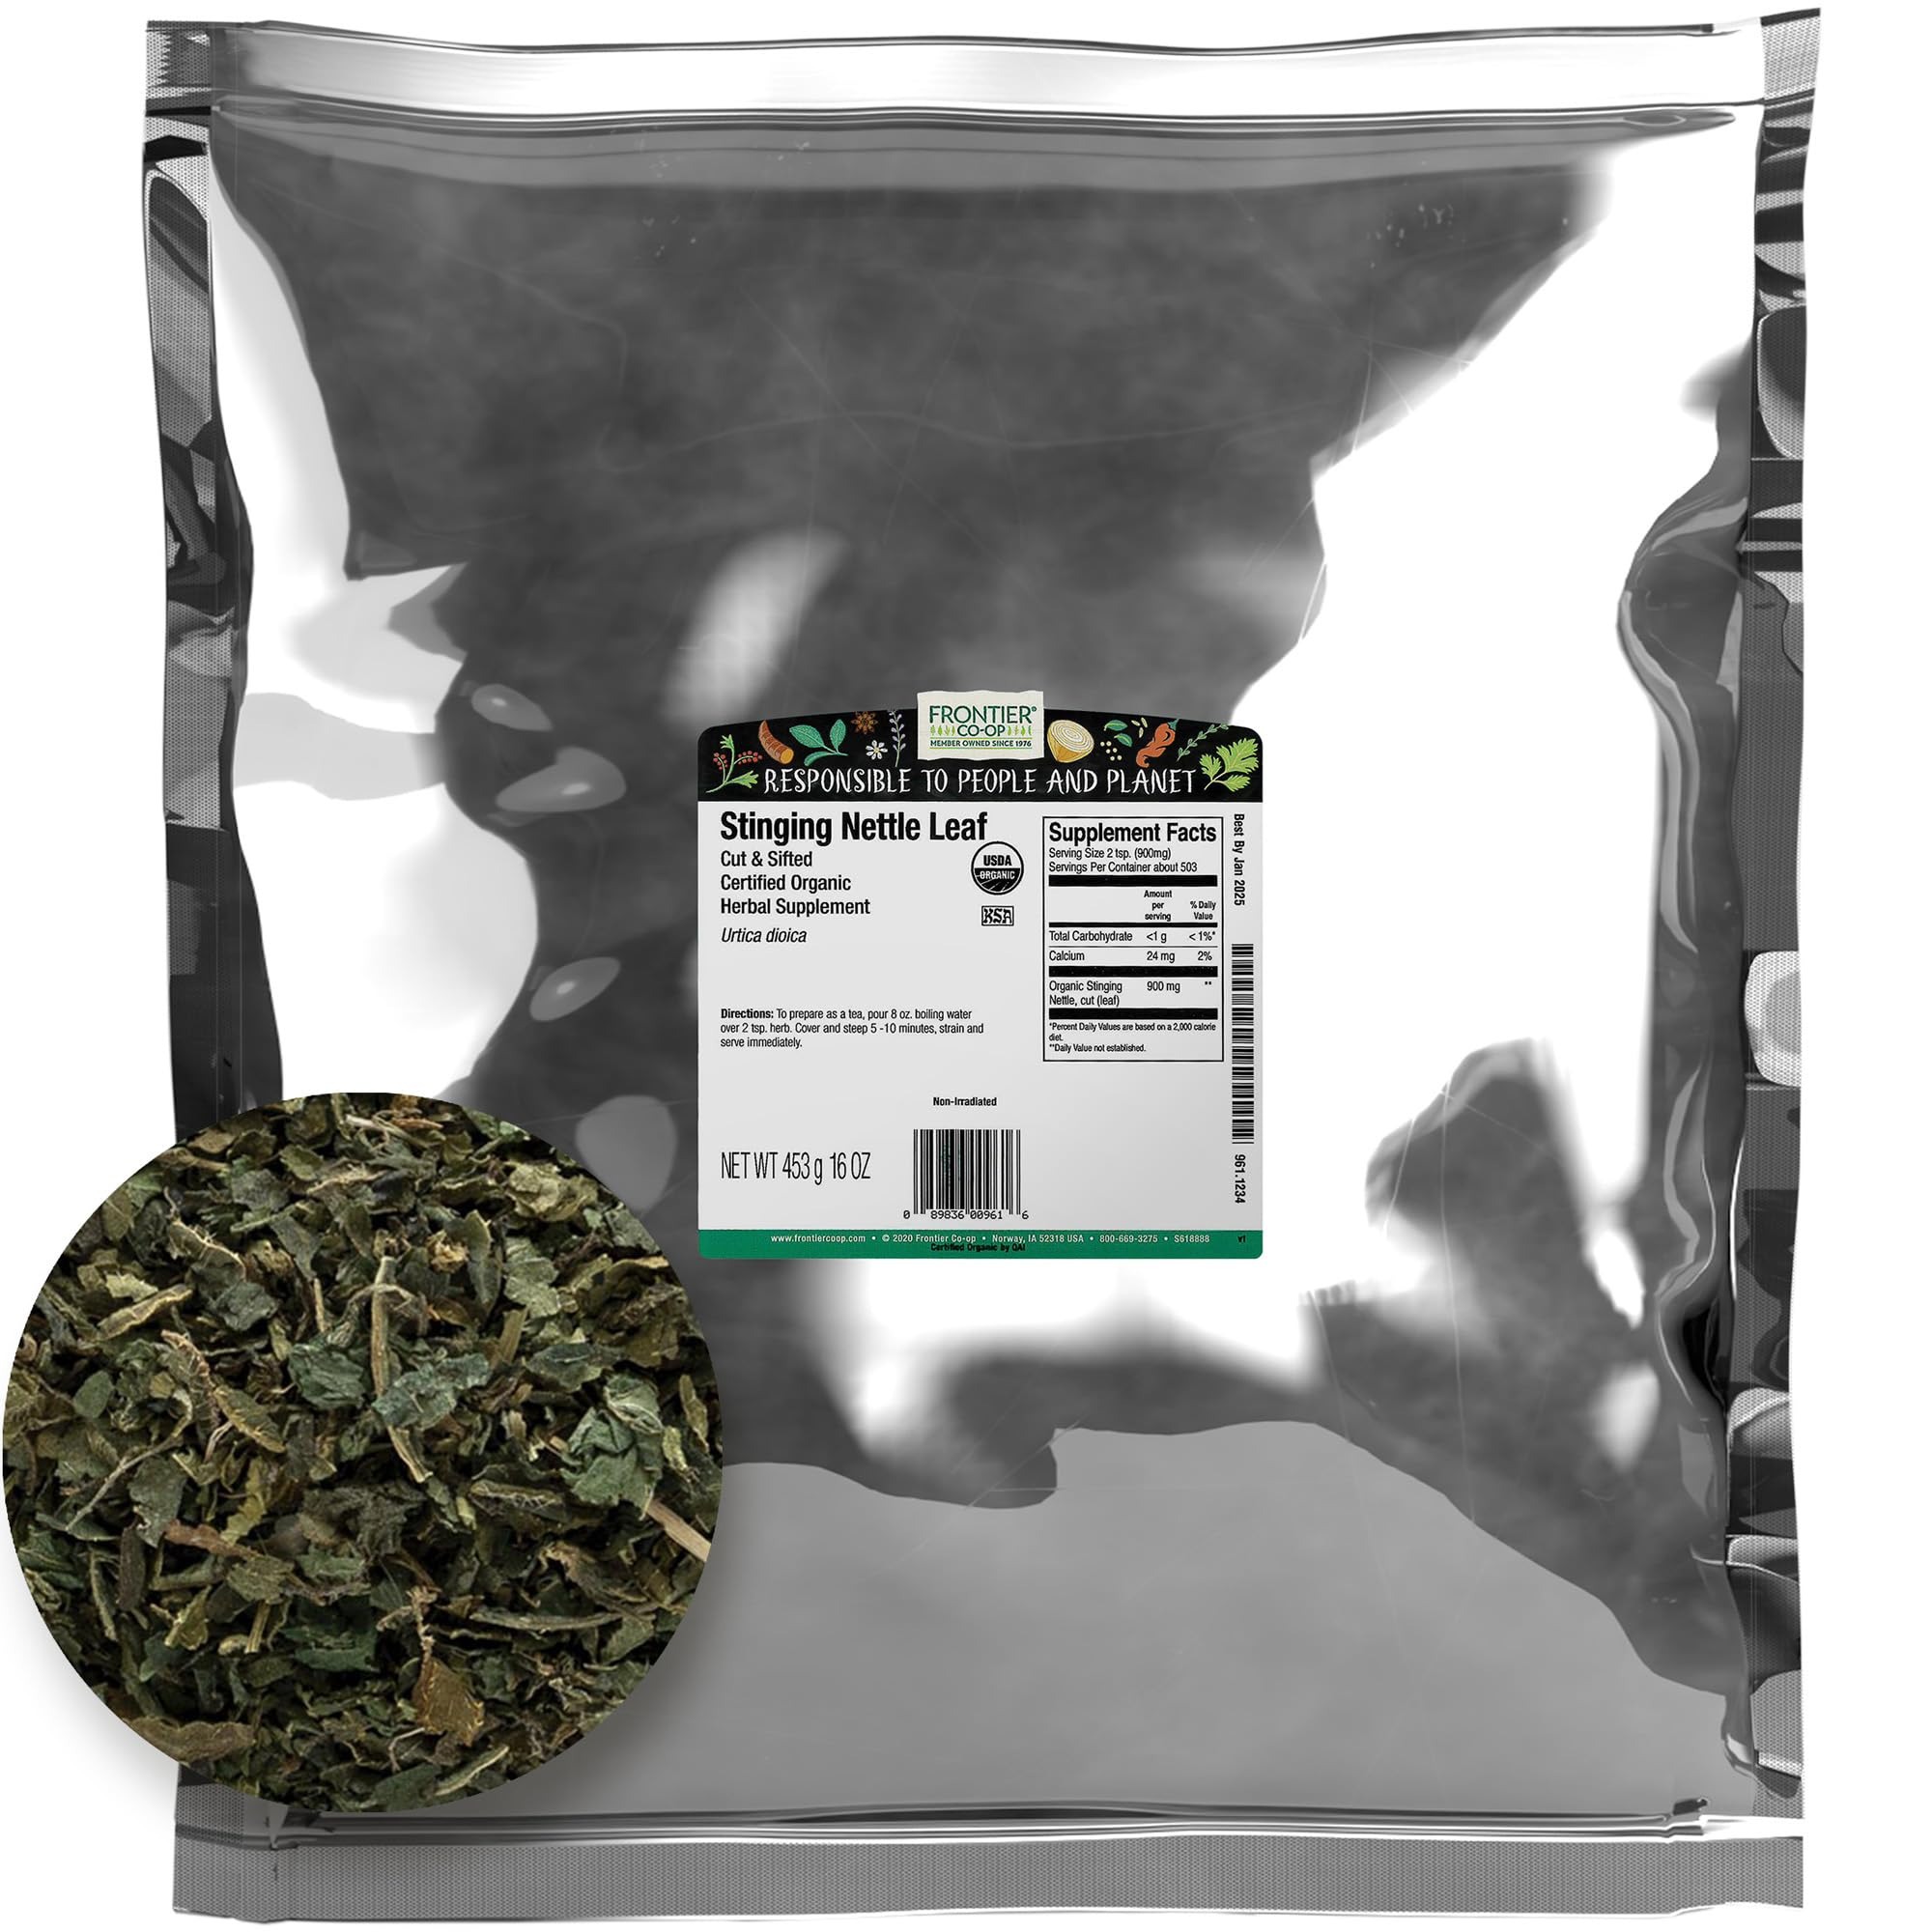
Item Name: Frontier Co-op Organic Cut and Sifted Stinging Nettle Leaf 1lb | Pack of 2
Bullet Point 1: Top Quality Stinging Nettle Leaf: Frontier Co-op Organic Stinging Nettle Leaf (botanical name: Urtica dioica) is a high-quality, organic herb that is known for its pleasant herbaceous taste and slightly bitter aroma. It is a common ingredient in teas, soups, stews and more.
Bullet Point 2: A Versatile Ingredient: Stinging nettle has a variety of applications. It can make tasty herbal teas, soups, smoothies, and stir-frys. It is also a typical ingredient in DIY skin care products, as well as shampoos.
Bullet Point 3: Robust, Bitter, And Salty: Stinging nettle leaves have a mildly bitter flavor. The taste is almost like spinach, with a touch of Italian parsley. This product’s herbaceous aroma makes it an ideal ingredient for wellness teas and shampoos.
Bullet Point 4: Sustainably Grown In Bulgaria: Our organic stinging nettle leaves are picked right before the blossoms bloom to deliver the best leaves possible. Our leaves are 100% organic, Kosher certified, and non-irradiated. There are no artificial additives or chemicals used at any stage of production.
Bullet Point 5: About Us: Owned by stores and organizations that buy and sell our products, Frontier Co-op has been a member-owned cooperative since 1976. We support natural living and our products are never irradiated or treated with ETO. We're committed to the health and welfare of the environment and everyone producing and consuming our botanical products.
Product Description: <p>Frontier Co-op Organic Stinging Nettle Leaf is an organic herb that is best known for its herbaceous taste and mildly bitter aroma. It has a distinctive spinach and parsley flavor, which makes it an important ingredient in teas, stews, and more. A versatile herb, it is also utilized as an ointment, shampoo, powder, cream, tincture, and essential oil. </p> <p>Best uses: Wellness teas, soups, stews, ointments, shampoos, powders, creams</p> <p><b>FEATURES</b></p><ul> <li>2 pack of 1 pound bulk bag (16 ounces)</li> <li>Organic certified, Kosher certified, non-irradiated</li> <li>Perfect for teas, soups, and vegetable stews</li> <li>Slightly bitter and salty with spinach and parsley flavors</li> <li>Botanical name: Urtica dioica</li> </ul>
Value: 32.0
Unit: Ounce

Price: 38.54